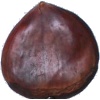
Label: Chestnut 1